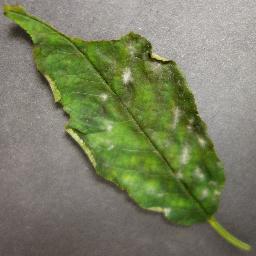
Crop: cherry
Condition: (including_sour)_powdery_mildew